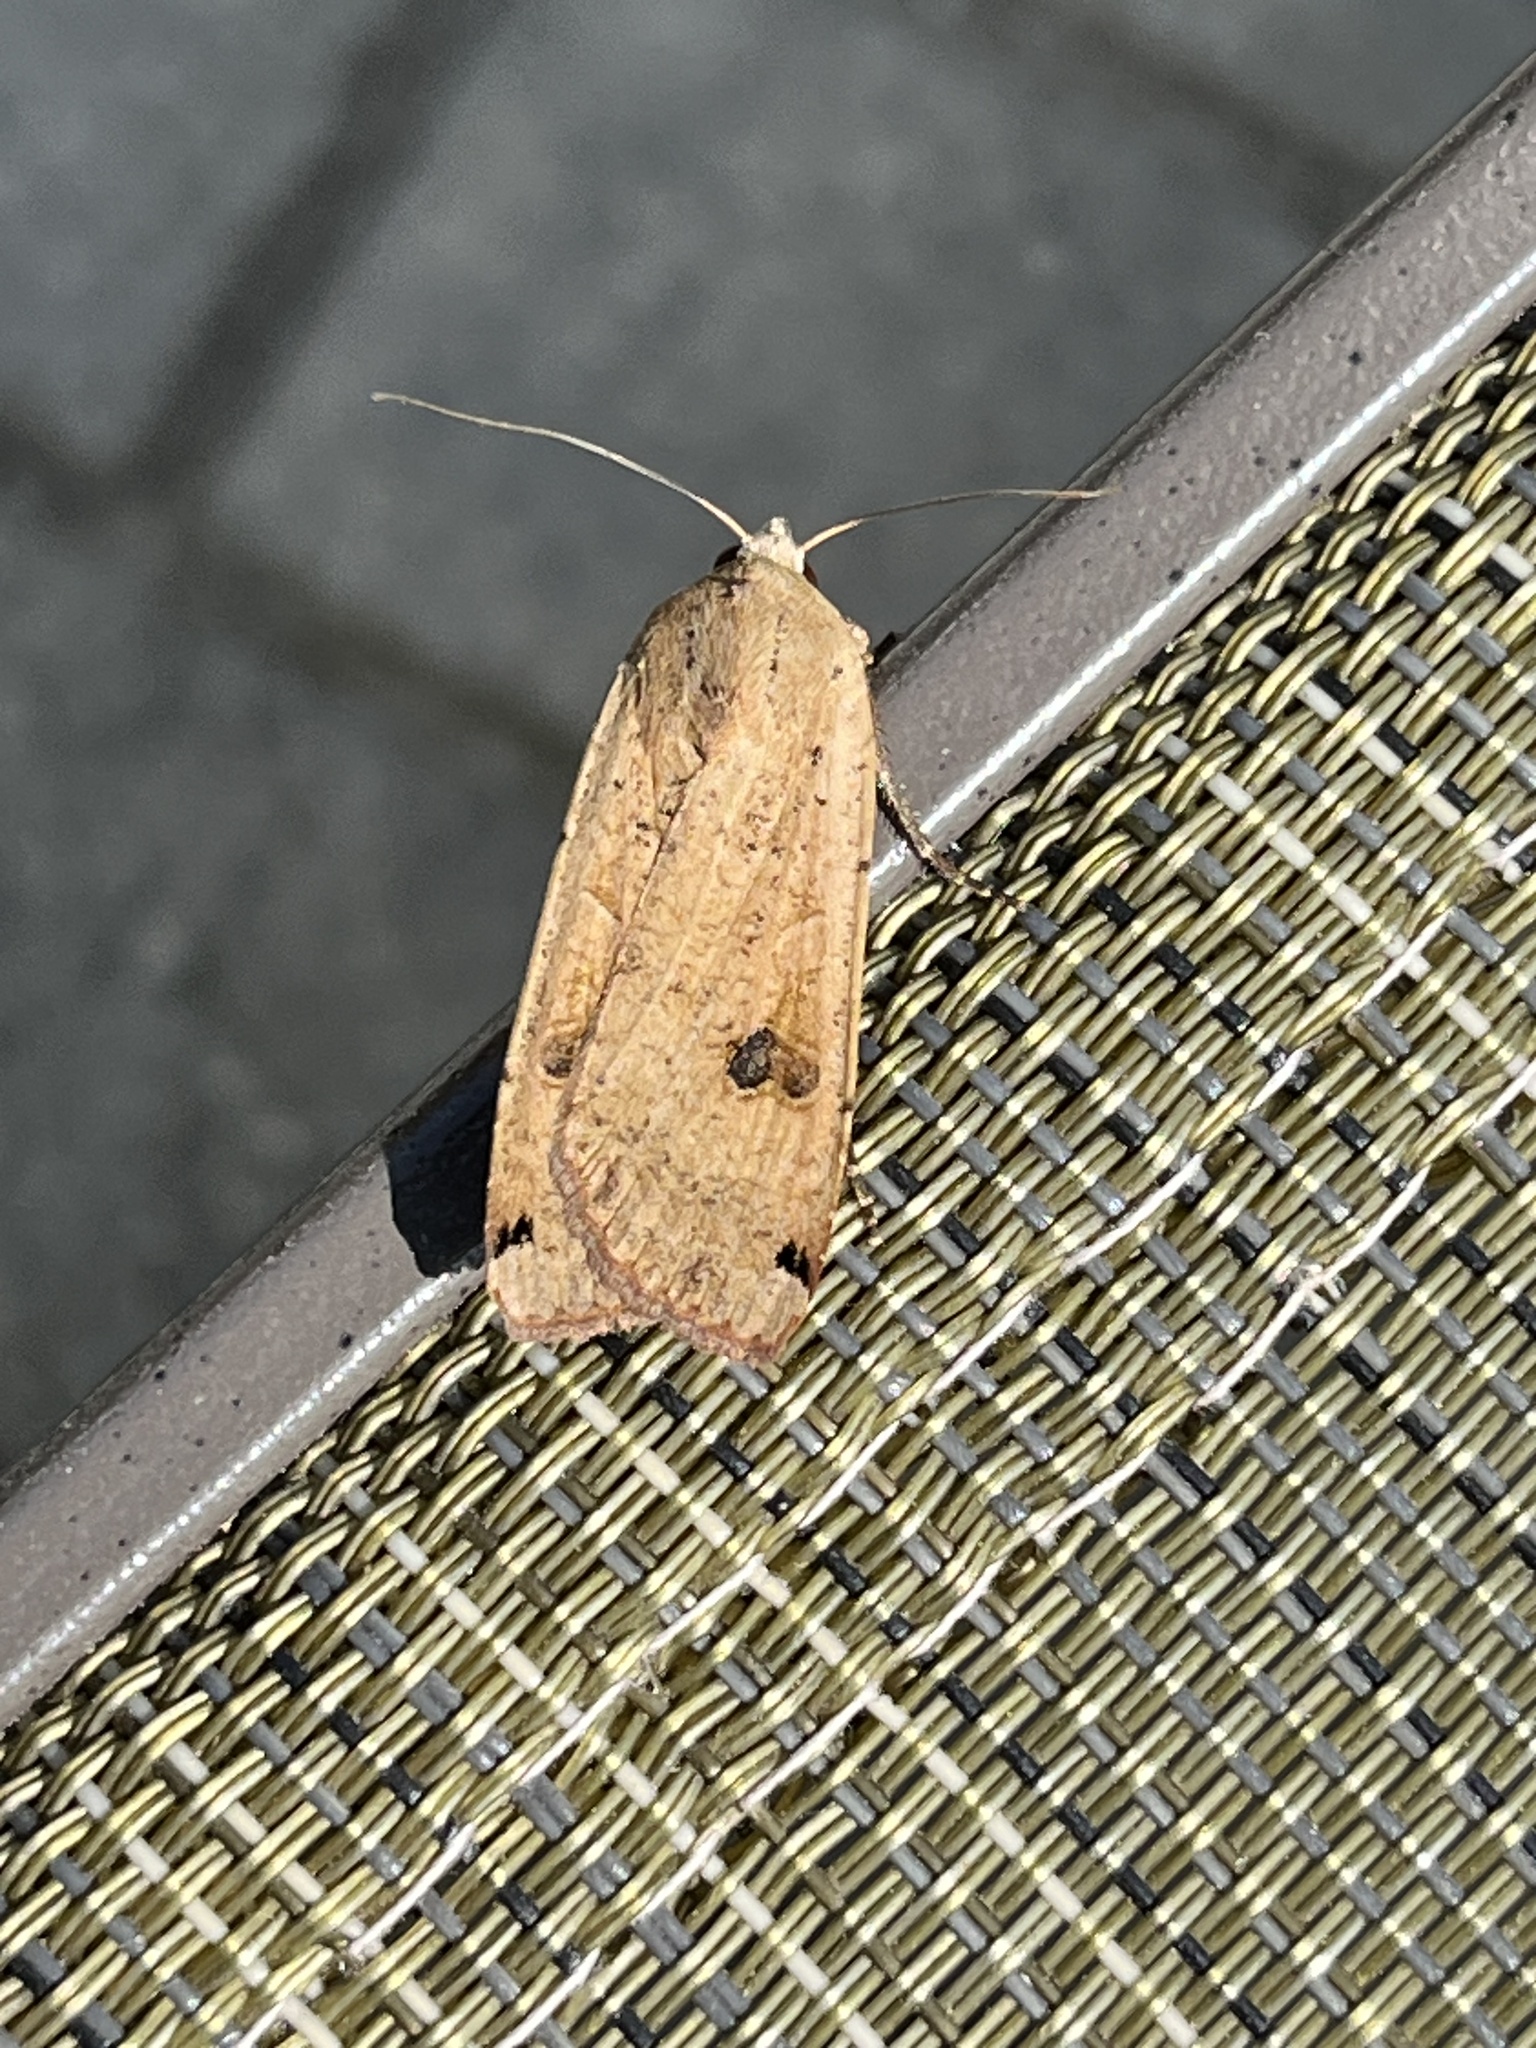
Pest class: cutworms